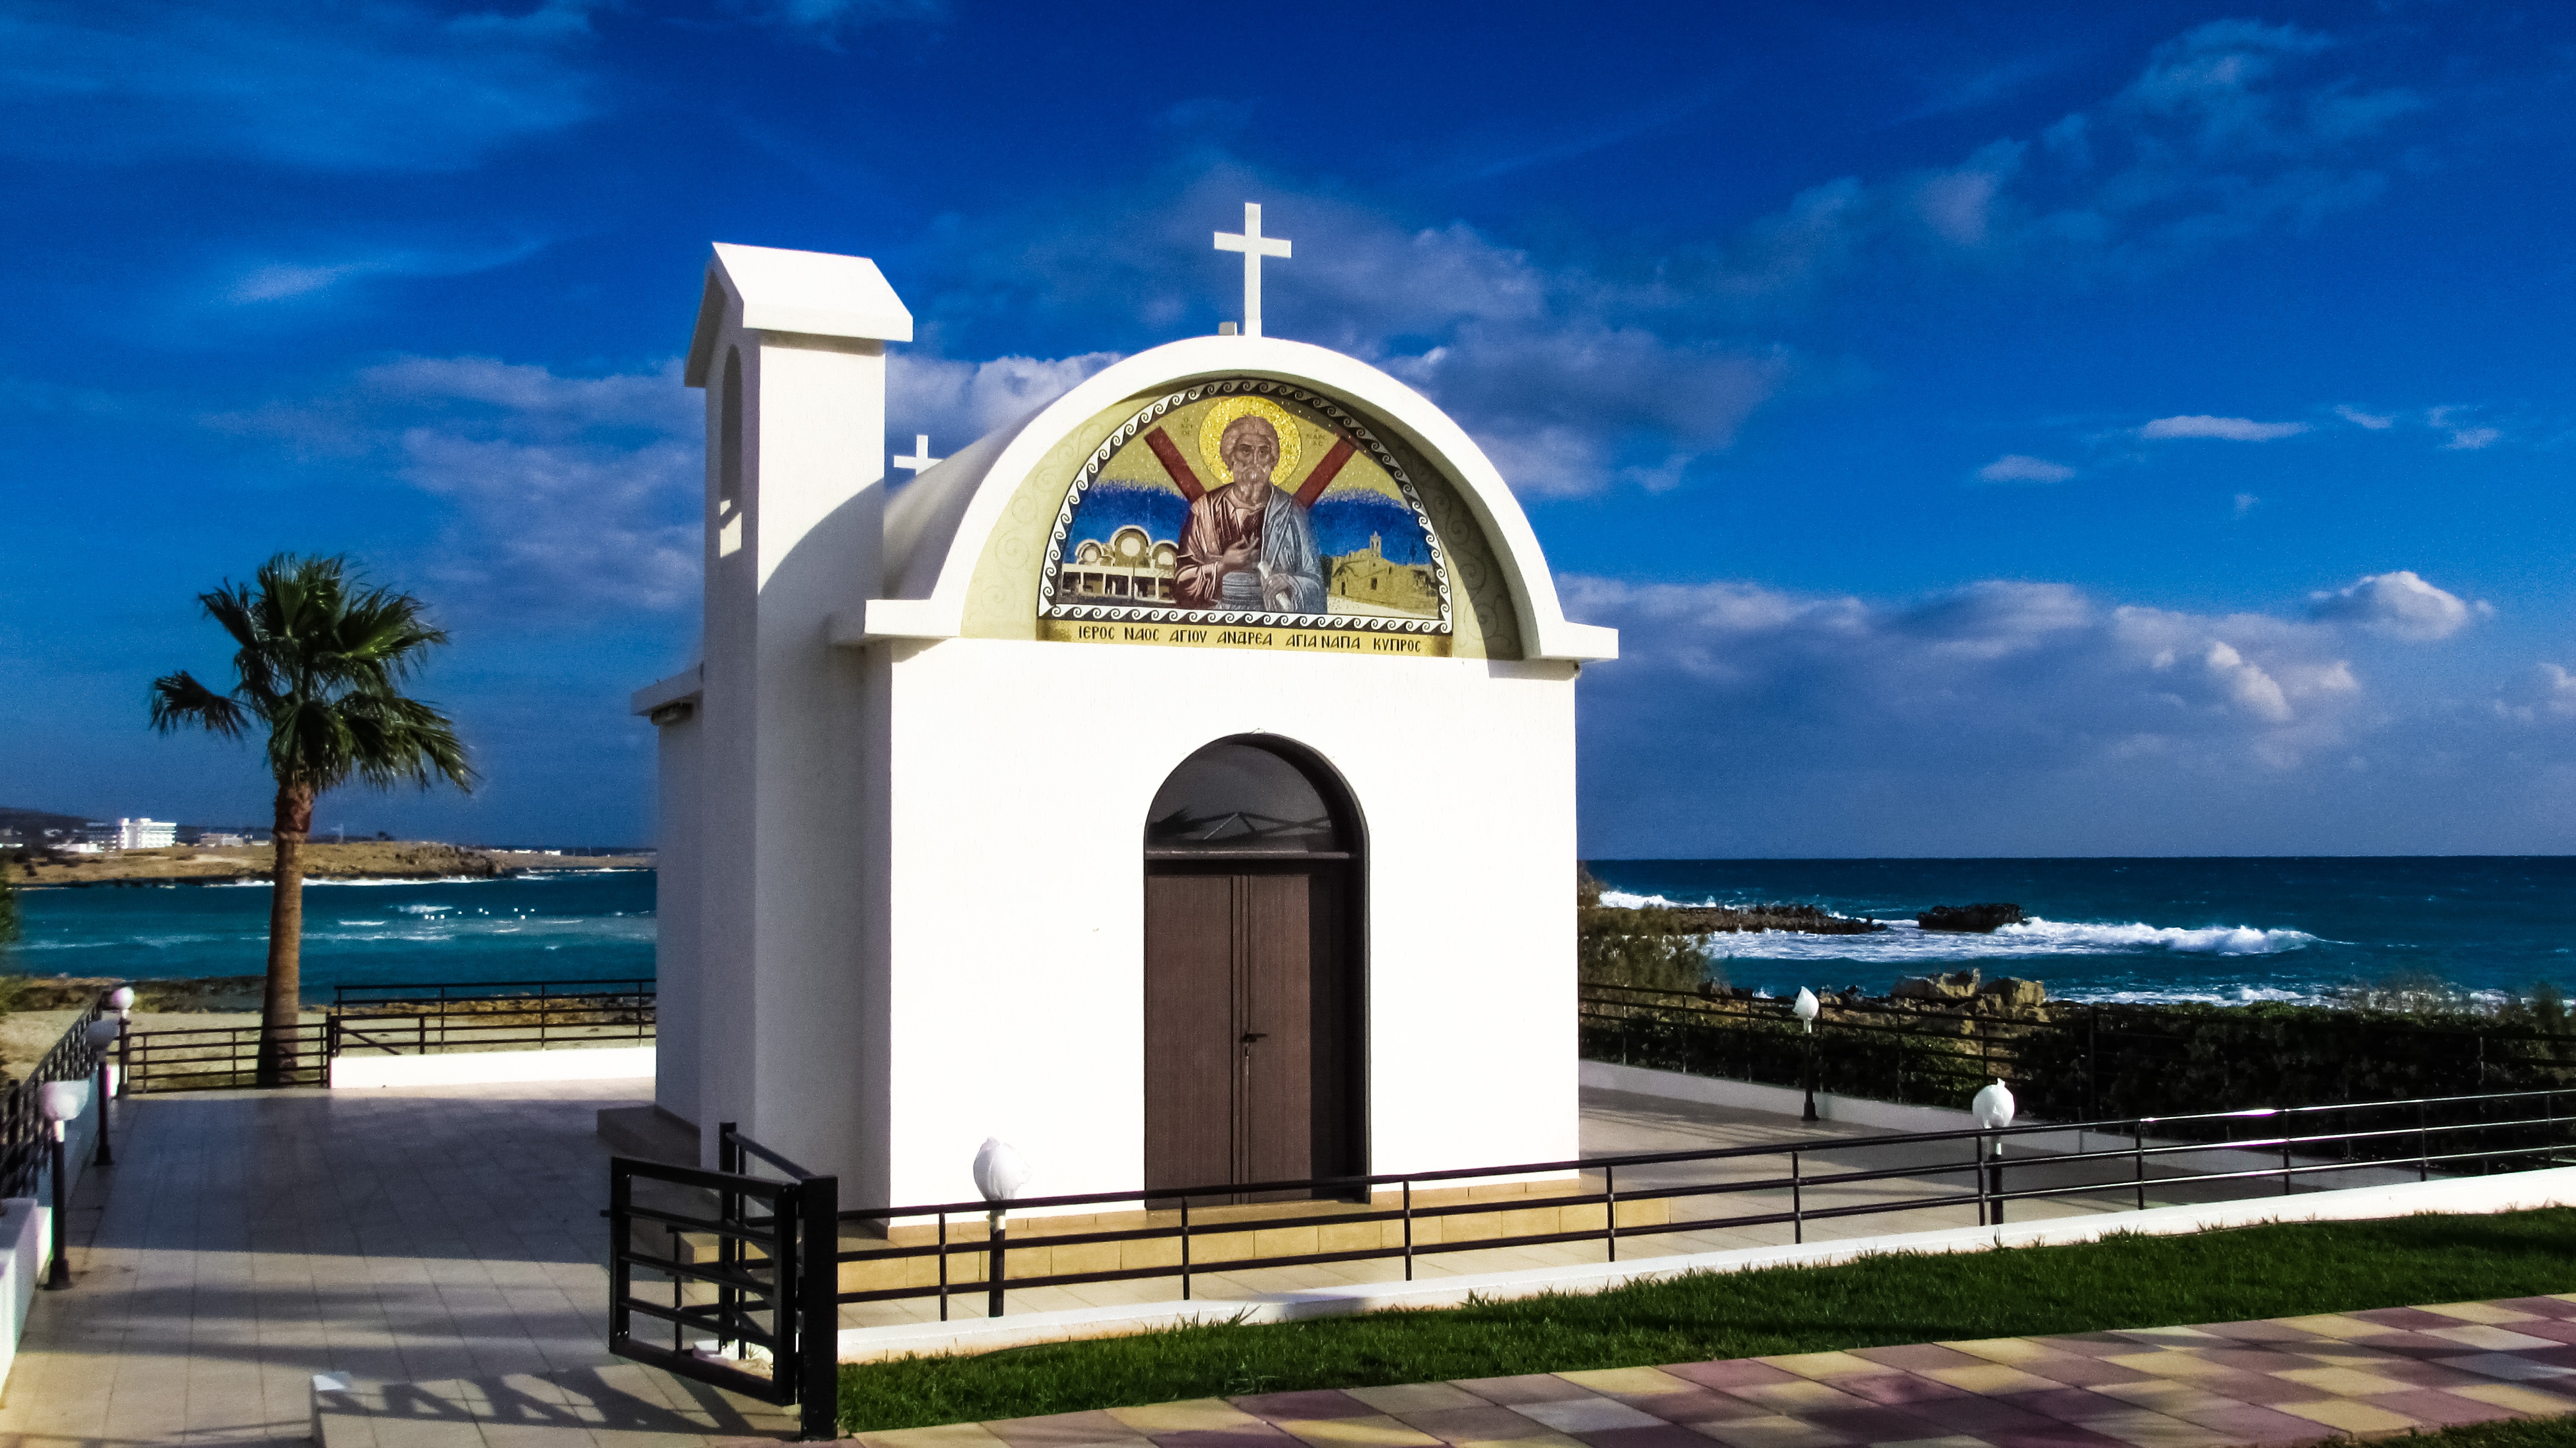
architecture, vacation, tower, religion, landmark, church, chapel, tourism, christianity, orthodox, cyprus, ayia napa, ayios andreas